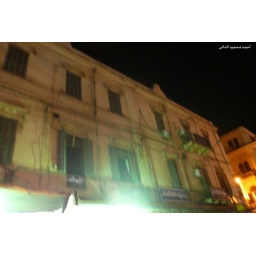
this old house there is &amp;quot;Al-nabi Daniel&amp;quot; street the oldest street in Alexandria.